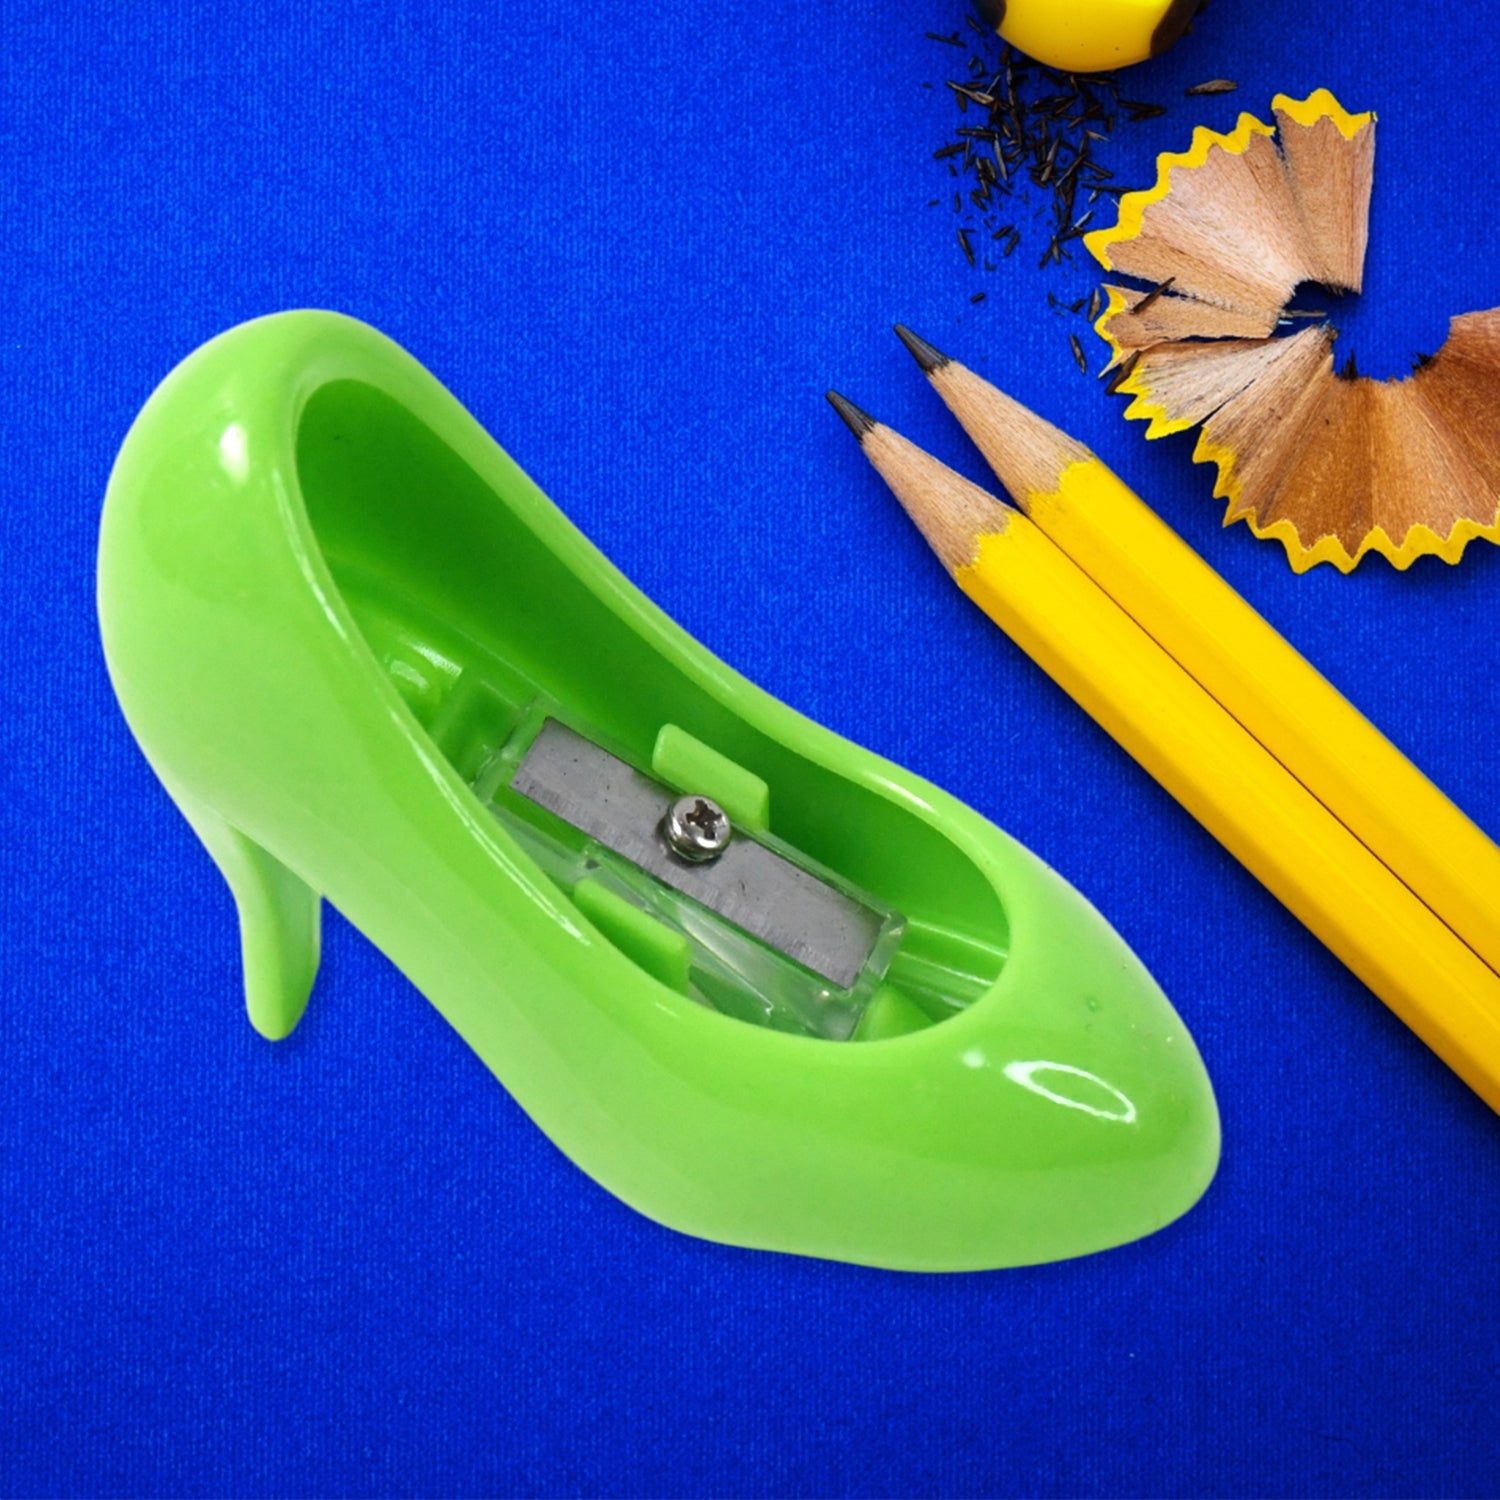
High Heels Shape Pencil Sharpener Single Pencil Sharpeners (Mix Colour)
Shape Pencil Sharpener Single Pencil Sharpeners (Mix Colour) Description :- Steel blade for easy sharpening of the Pencil. Portable and easy to use Easy to clean Best Gift For Student Requires physical effort to rotate the pencil and sharpen the lead. Keywords :- pencil sharpener, manual sharpener, kids sharpener, fun sharpener,stationery sharpener,pencil case accessory,classroom supply,shoe-shaped sharpener, heel sharpener,girls' stationery sharpener Dimension :- Volu. Weight (Gm) :- 27 Product Weight (Gm) :- 10 Ship Weight (Gm) :- 27 Length (Cm) :- 7 Breadth (Cm) :- 3 Height (Cm) :- 4
Category: Office Supplies > Office Instruments > Pencil Sharpeners > Electric Pencil Sharpeners